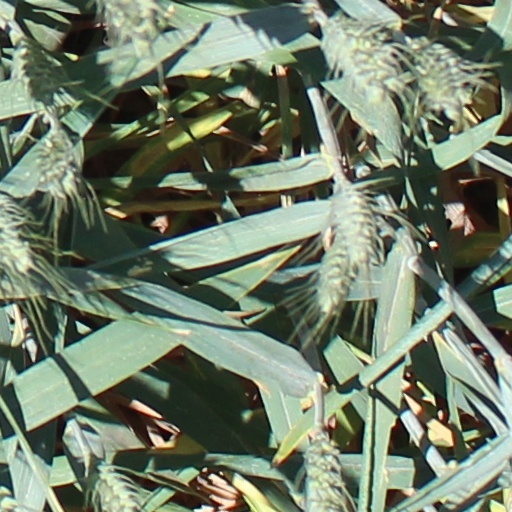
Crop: wheat